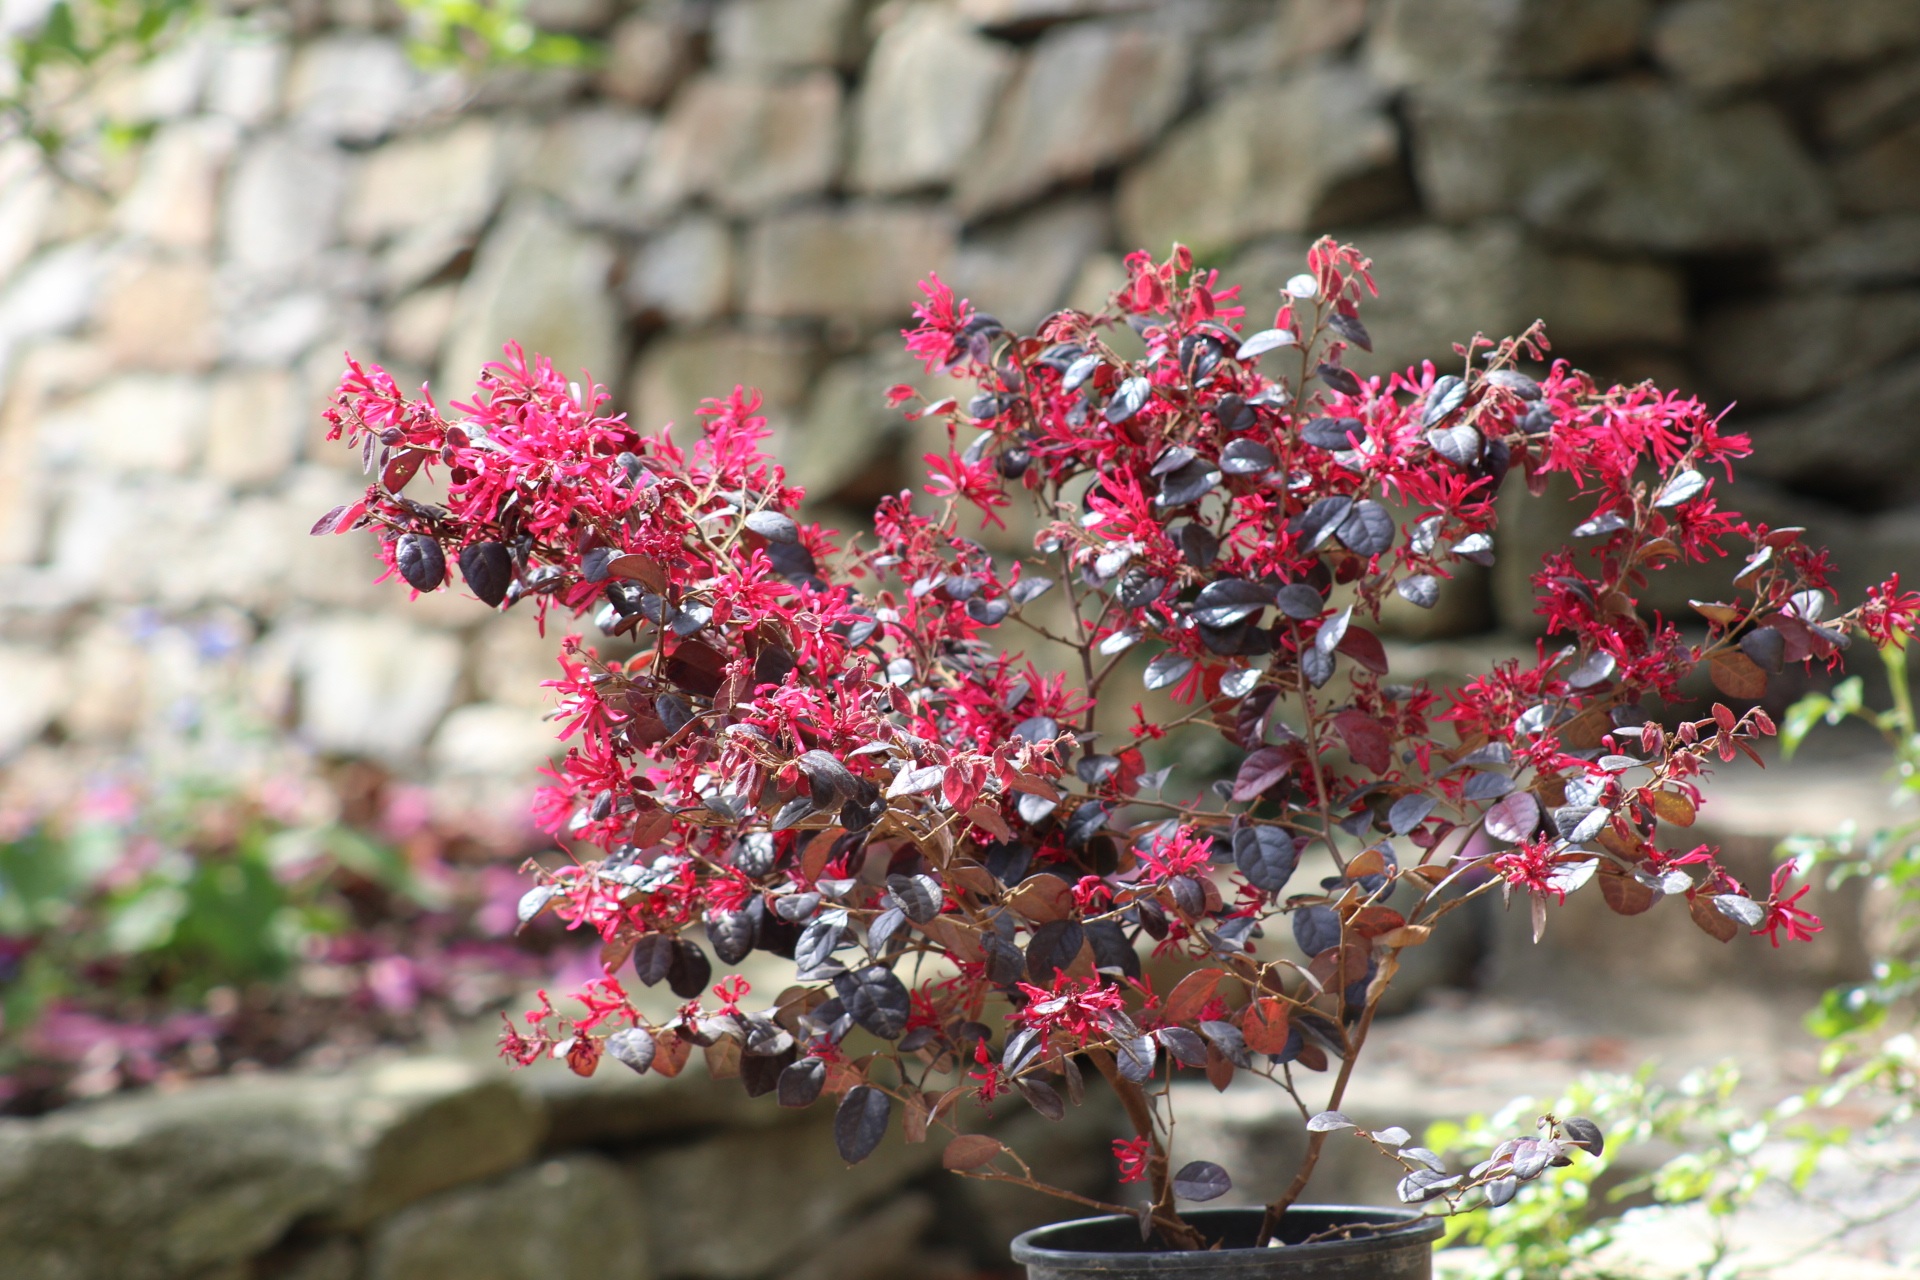
blossom, plant, leaf, flower, van, herb, produce, botany, garden, flora, wildflower, shrub, flowering plant, sopron hungary, woody plant, land plant, secret garden